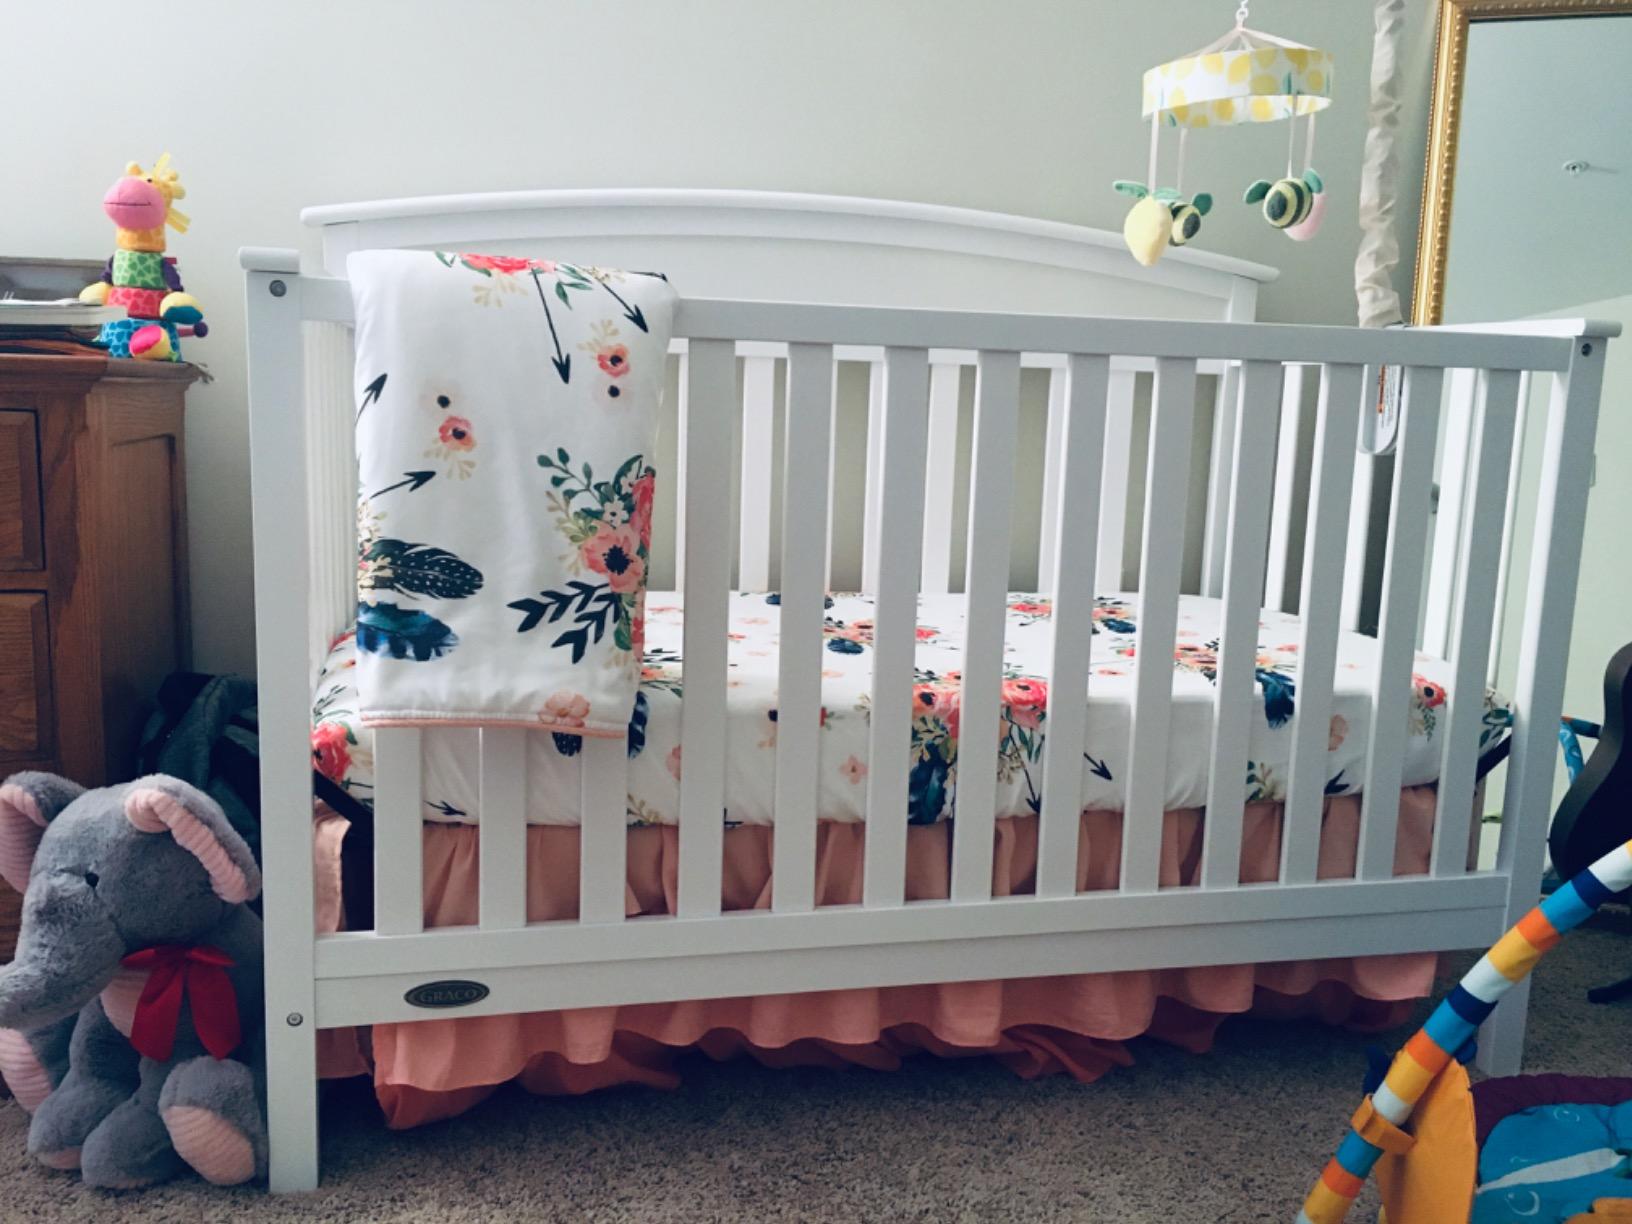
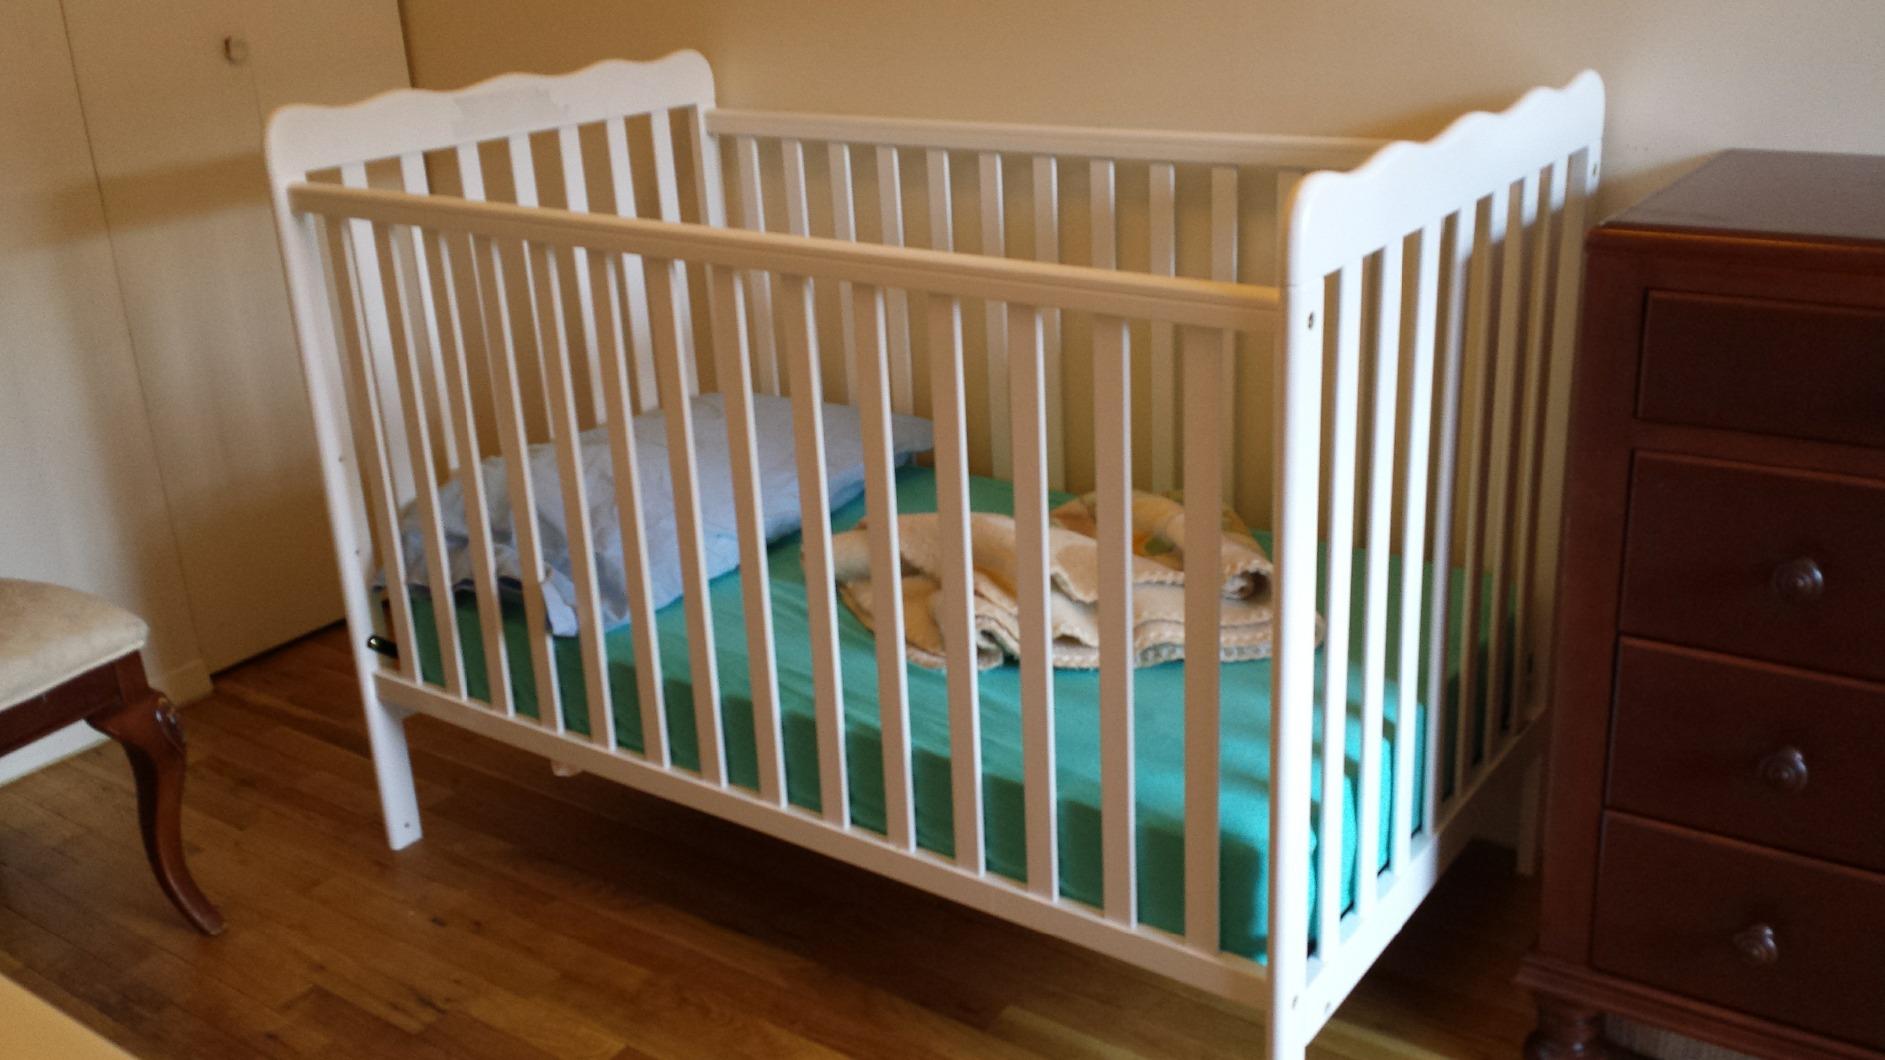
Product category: products_crib
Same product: no